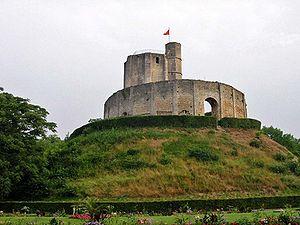
L'Eure est un département français de la région Normandie. Il tire son nom de l'Eure, rivière qui le traverse avant de rejoindre la Seine. L'Insee et La Poste lui attribuent le code 27. Sa préfecture est Évreux.
Le procès de l'ordre du Temple est une affaire judiciaire internationale du XIVᵉ siècle. L'ordre du Temple est accusé en 1307 par la royauté française de plusieurs chefs d'accusation comprenant l'hérésie, la simonie, la sodomie et l'idolâtrie. Cette affaire prend une ampleur particulière car elle met en cause un ordre militaire composé de religieux et également parce qu'elle est une des conséquences de la lutte entre le roi de France Philippe le Bel et le pape Boniface VIII. L'affaire débute au matin du vendredi 13 octobre 1307, et se termine avec la bulle papale Considerantes dudum fulminée par Clément V le 6 mai 1312 et la mort du maître de l'ordre Jacques de Molay sur le bûcher le 11 ou 18 mars 1314. Les biens de l'ordre sont dispersés dans les années qui suivent, notamment le 10 juin 1317 lorsque le pape Jean XXII reconnaît par la bulle papale Ad fructus uberes l'existence de l'ordre de Montesa dans le royaume d'Aragon, ainsi que le 14 mars 1319 en ce qui concerne l'Ordre du Christ dans le royaume du Portugal.
Le donjon est la tour la plus haute d'un château fort au Moyen Âge, destinée à servir à la fois de point d'observation, de poste de tir et de dernier refuge si le reste de la fortification vient à être prise par un ennemi. Cette tour, ou ce bâtiment fortifié, sert aussi en général de résidence au seigneur du château.
L'Epte est une rivière française, affluent en rive droite de la Seine. Longue de 112,51 kilomètres, elle naît dans la Seine-Maritime, dans le pays de Bray, près de Forges-les-Eaux, et rejoint la Seine près de Giverny, dans l’Eure. La rivière marque la limite entre la Normandie et l'Île-de-France ; cette situation géographique a marqué profondément son histoire au Moyen Âge, avec la construction de toute une série de places fortes sur chacune de ses rives.
L’ordre du Temple est un ordre religieux et militaire issu de la chevalerie chrétienne du Moyen Âge, dont les membres sont appelés les Templiers.